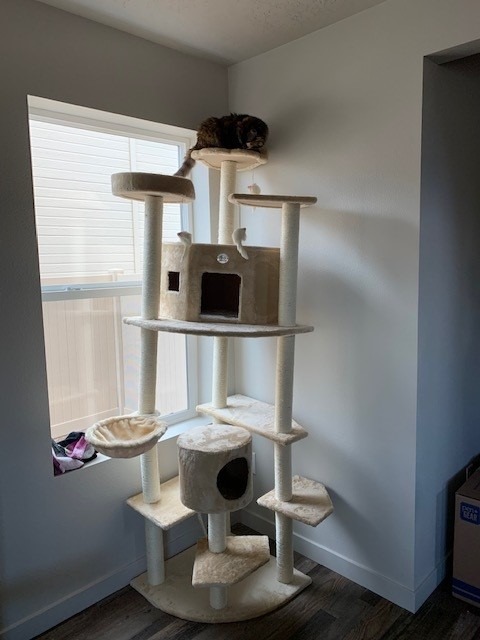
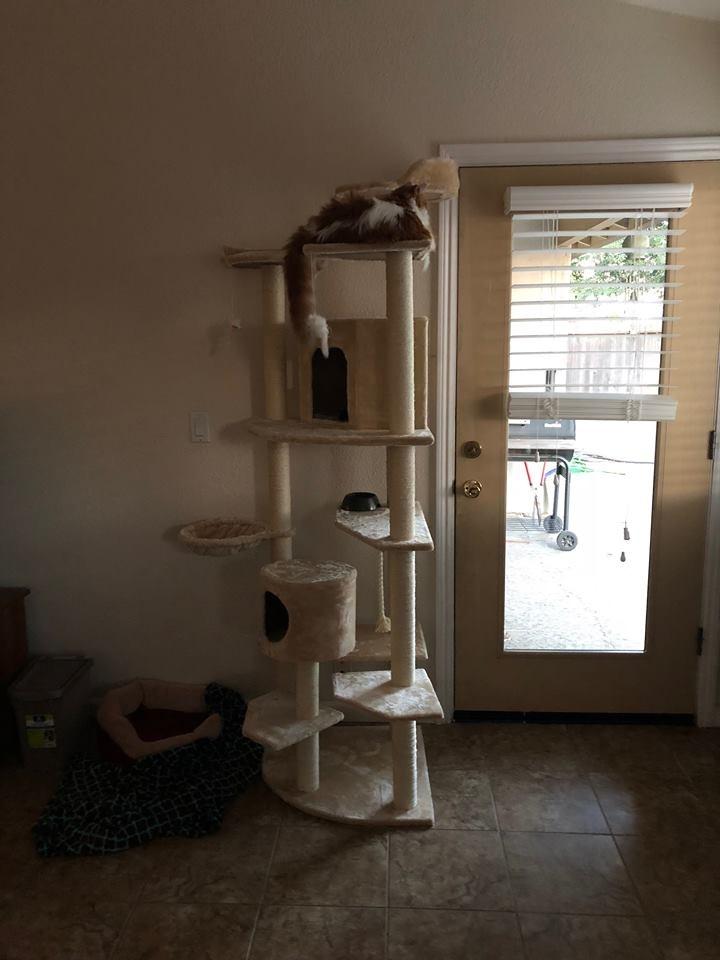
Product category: items_cat tree
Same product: yes